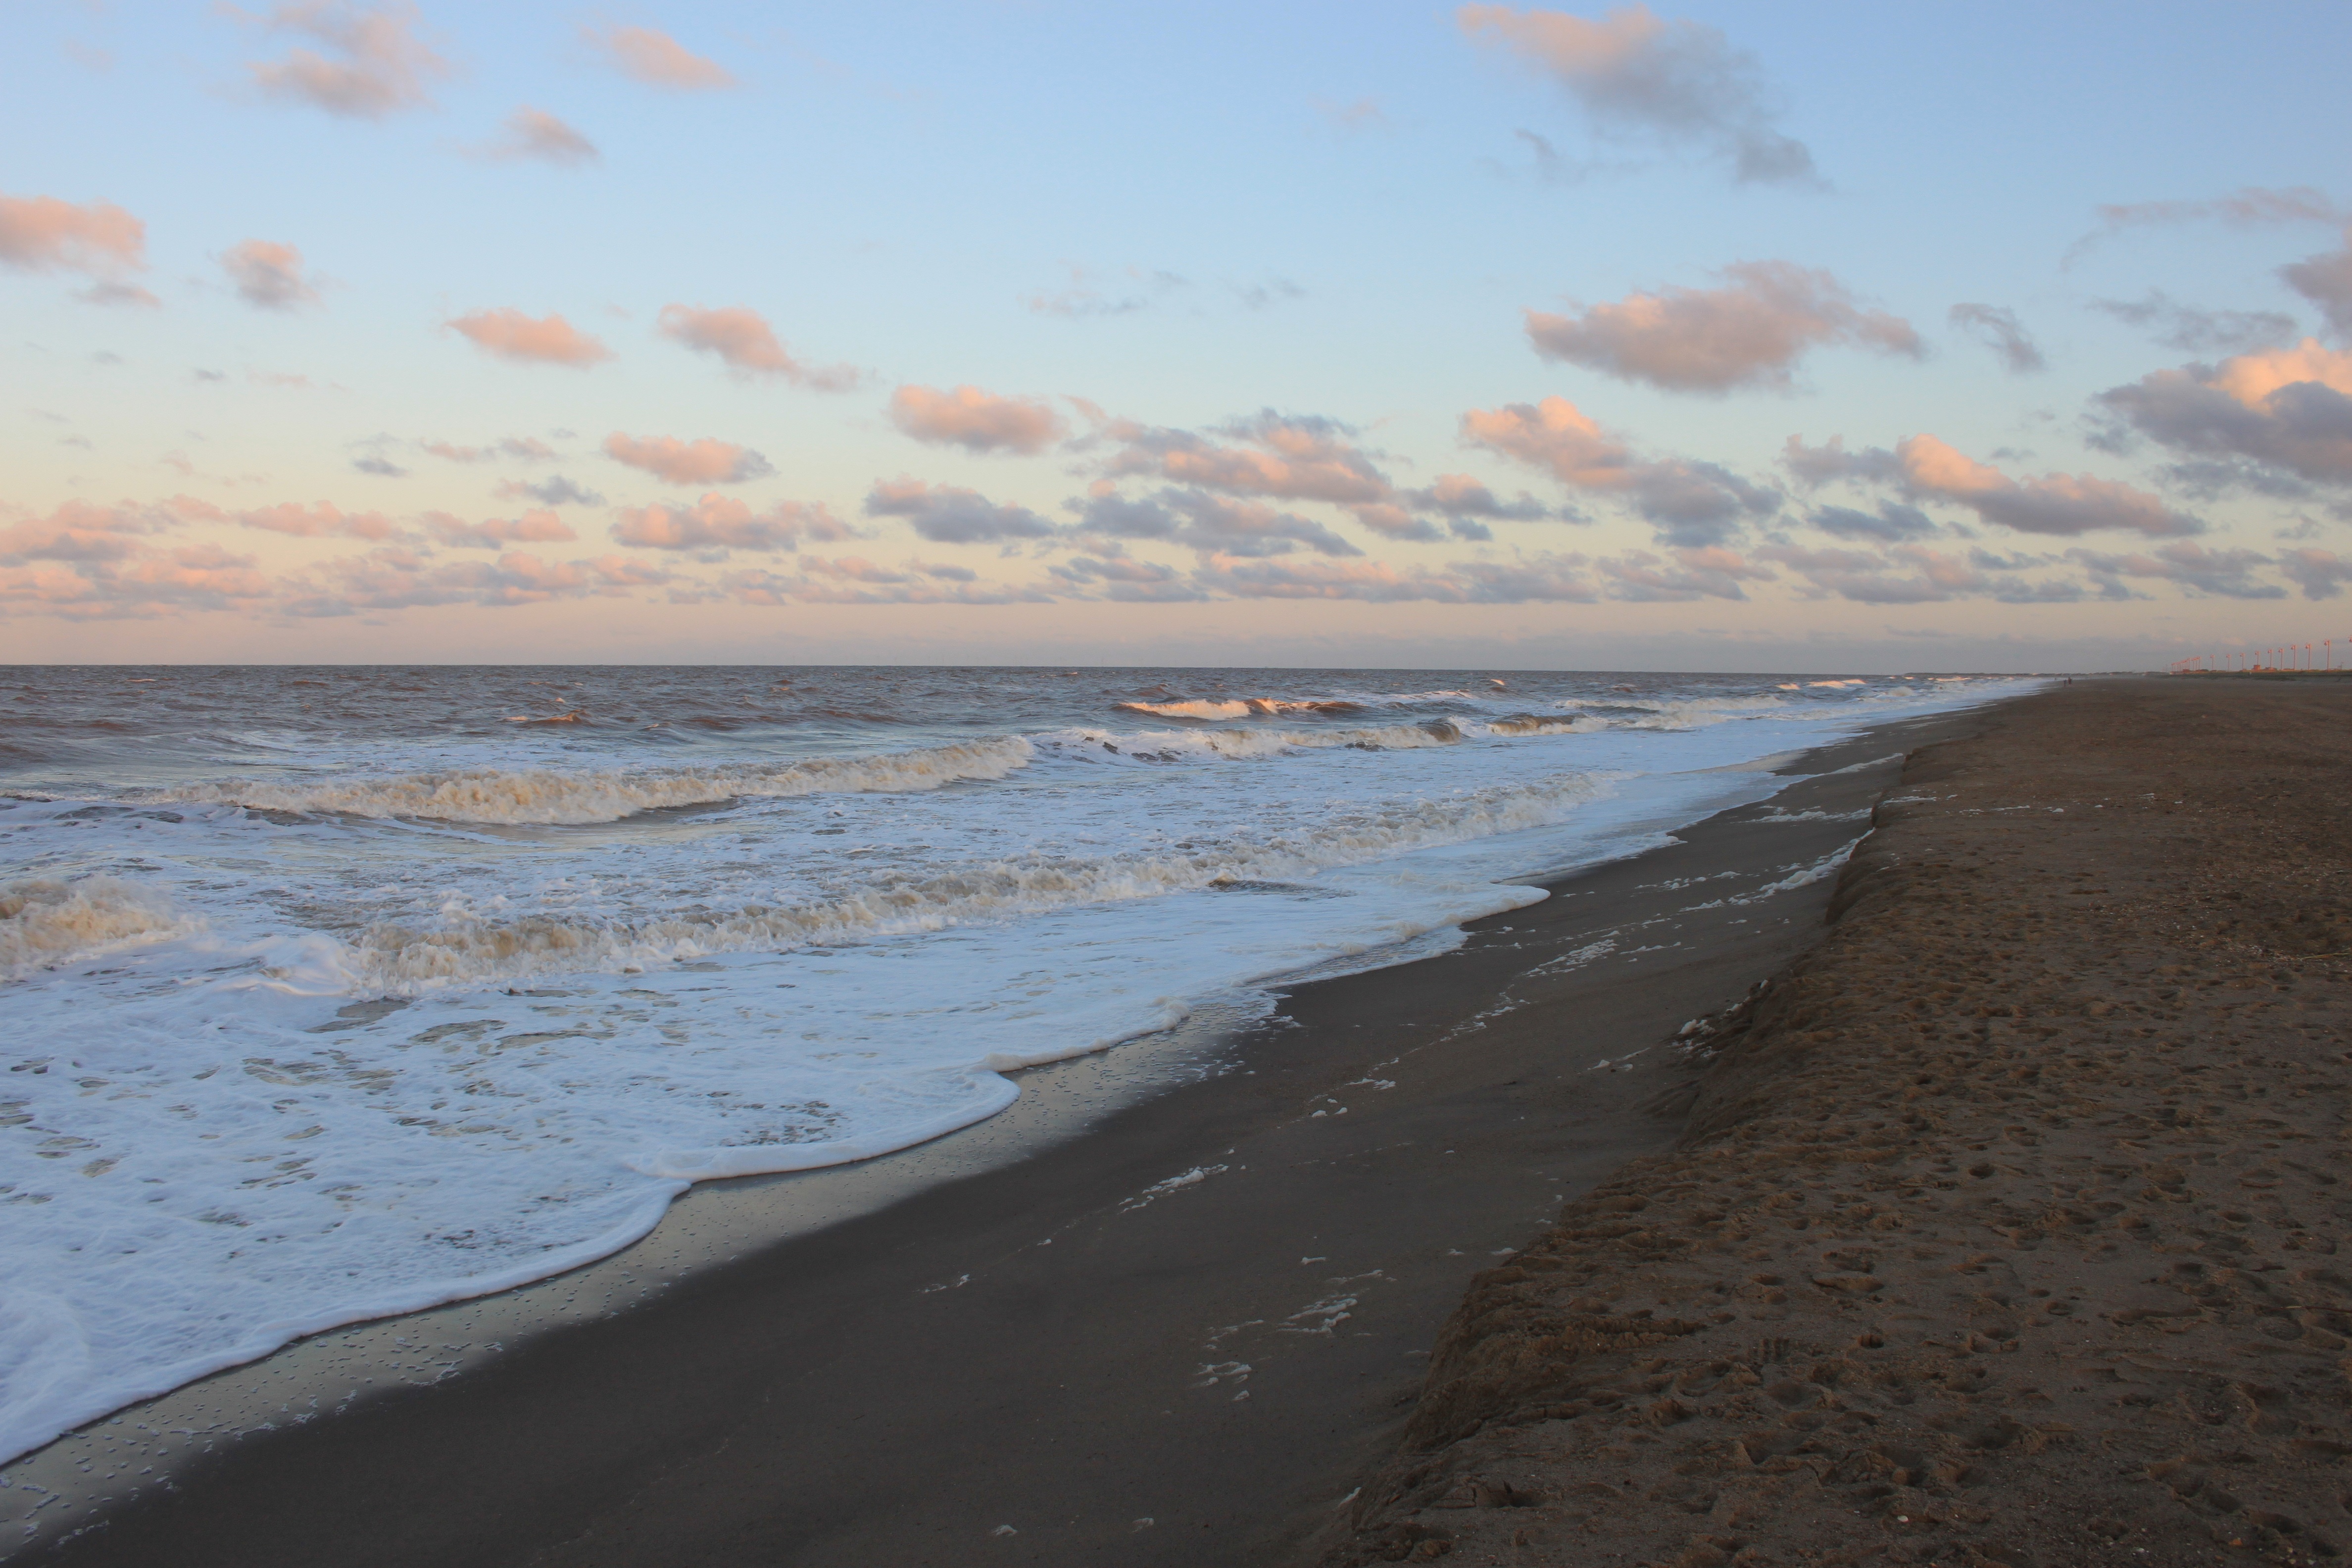
beach, sea, coast, water, sand, ocean, horizon, cloud, sky, sunrise, sunset, morning, shore, wave, dawn, coastline, dusk, seascape, bay, body of water, habitat, cape, mudflat, wind wave